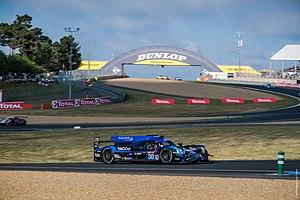
DUQUEINE Team sur le Circuit des 24 Heures
DUQUEINE Team, anciennement DUQUEINE Engineering est une écurie française de sport automobile, fondée en 2014 par Gilles Duqueine et Yann Belhomme. Le premier, ancien pilote pro chez Marlboro, est un industriel spécialisé notamment dans l’aéronautique. Le second un technicien qui a fait ses preuves dans différentes disciplines du sport automobile. Cette écurie a participé à différentes compétitions automobiles et est basée à Alès.